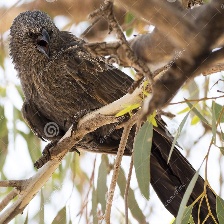
Species: APOSTLEBIRD
Scientific name: STRUTHIDEA CINEREA